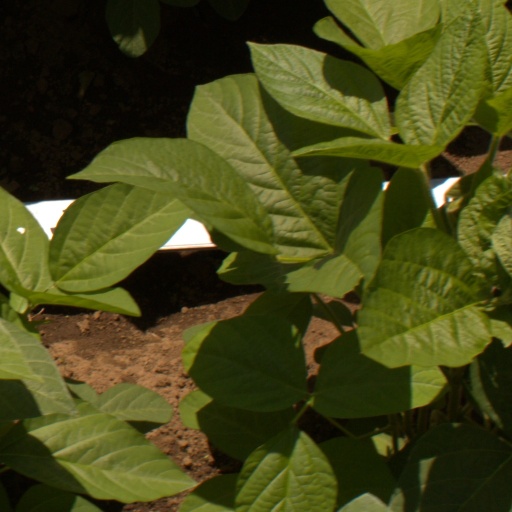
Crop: soybean